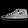
Label: Sneaker